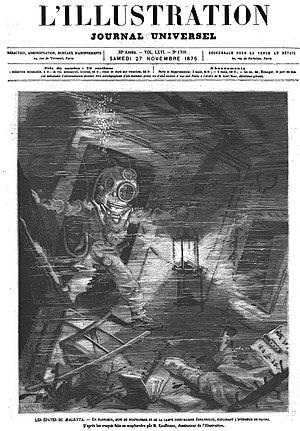
L'illustration de 1875- naufrage du Magenta à Toulon
Le Magenta est une frégate cuirassée de la Marine française lancée en 1861 à Brest et connue pour avoir fait naufrage avec sa cargaison en rade de Toulon, le 31 octobre 1875.